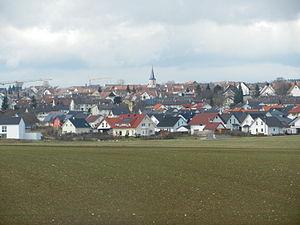
Neuhausen ob Eck est une commune de Bade-Wurtemberg, située dans l'arrondissement de Tuttlingen, dans le district de Fribourg-en-Brisgau.